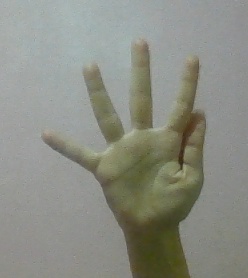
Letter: sheen